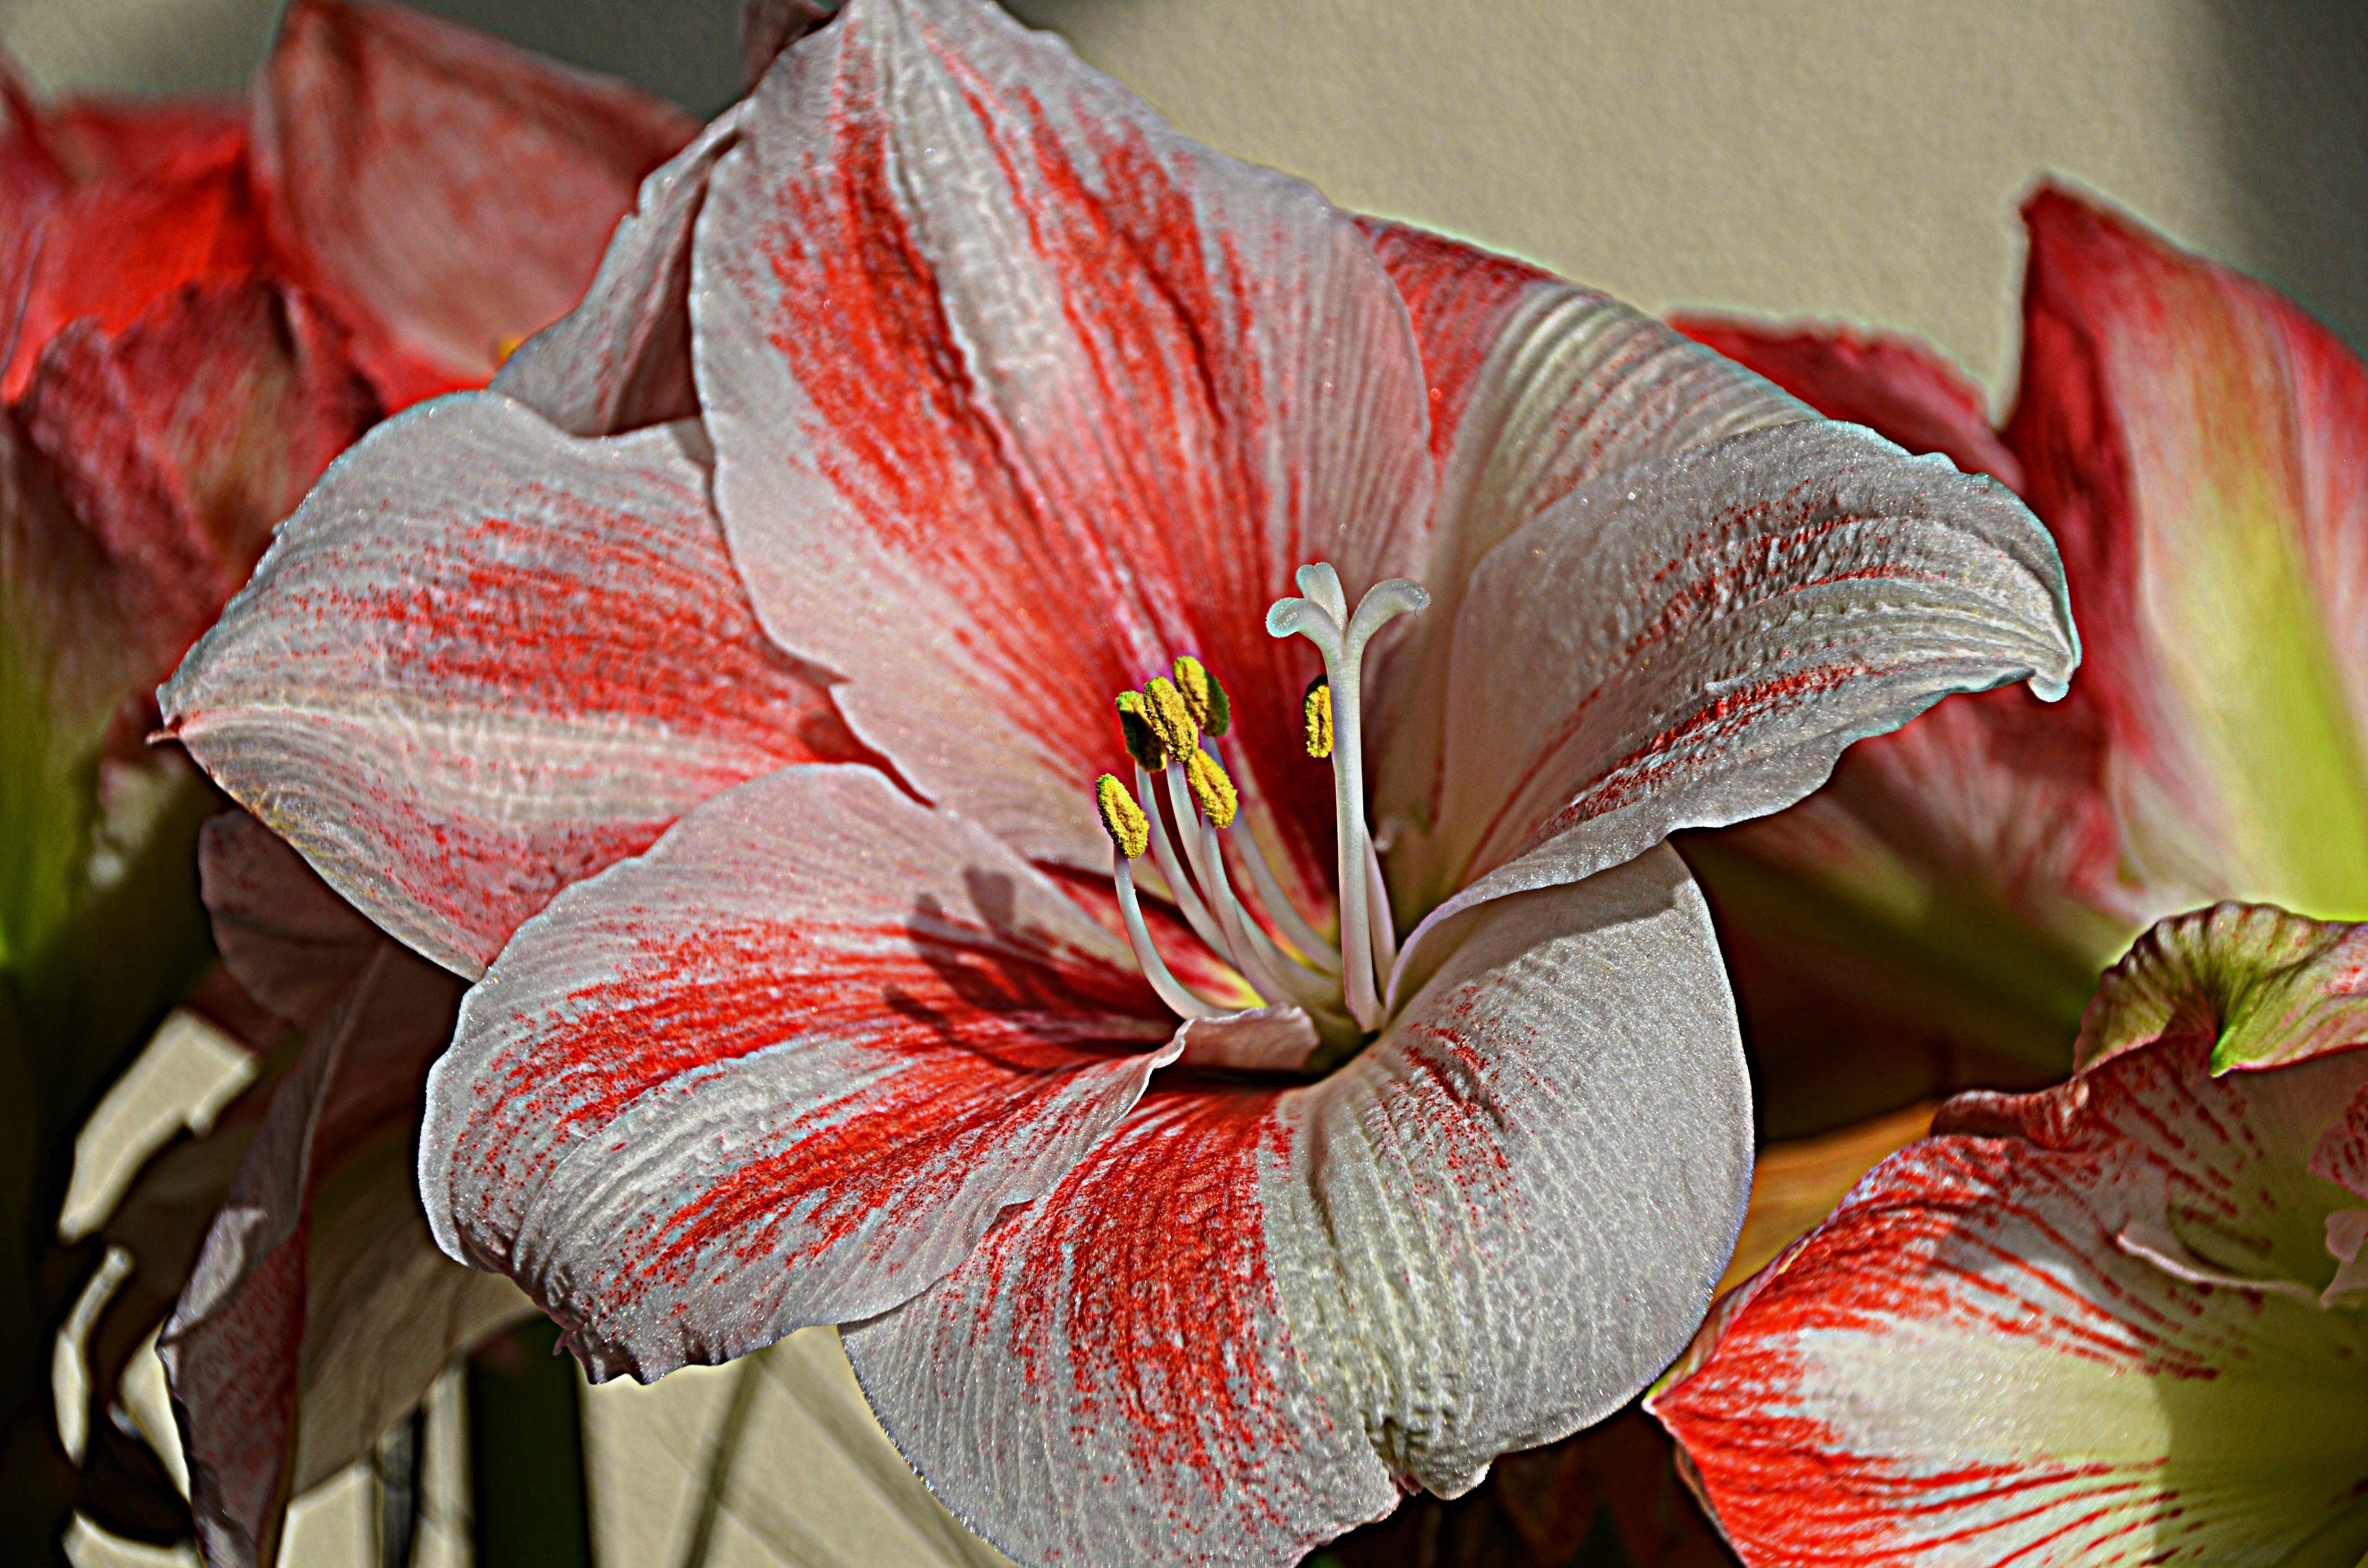
nature, plant, white, flower, petal, bloom, rose, spring, green, red, pink, flora, flowers, close up, lily, chalice, flowering plant, hippeastrum, canna lily, land plant, amaryllis belladonna, canna family